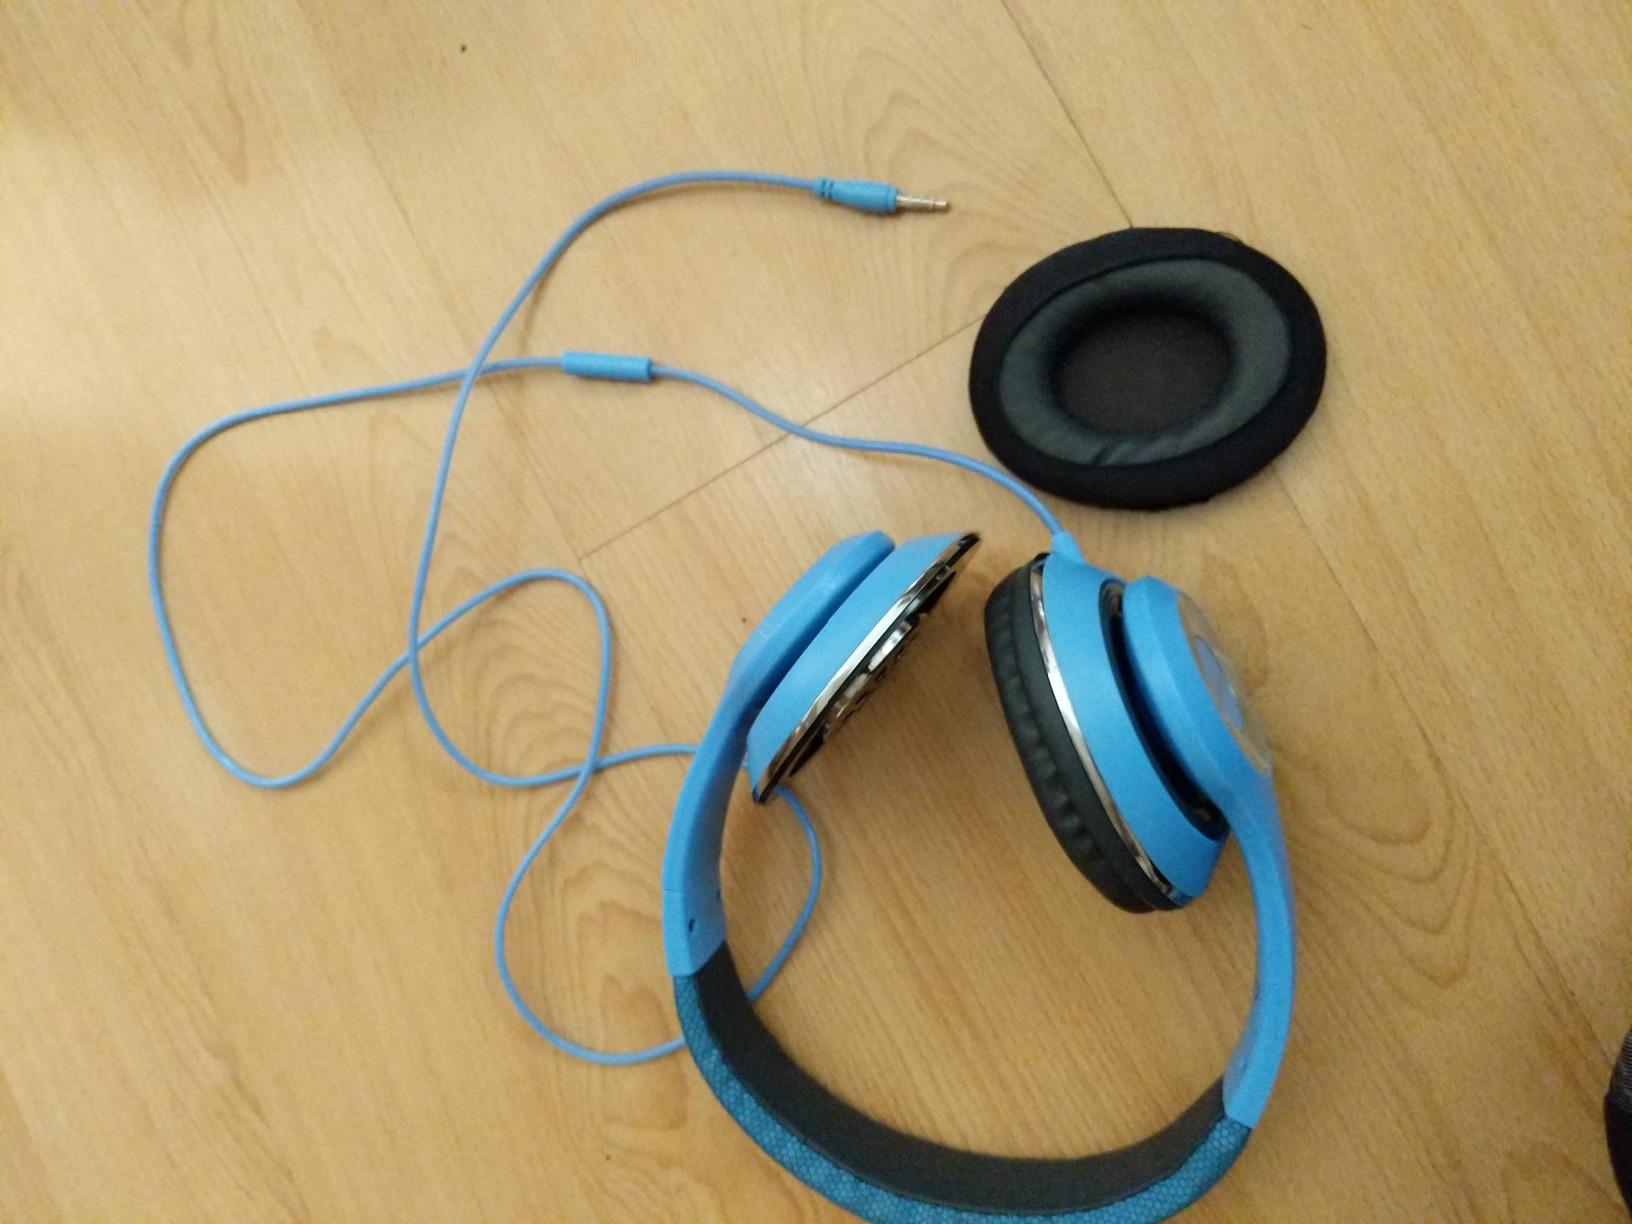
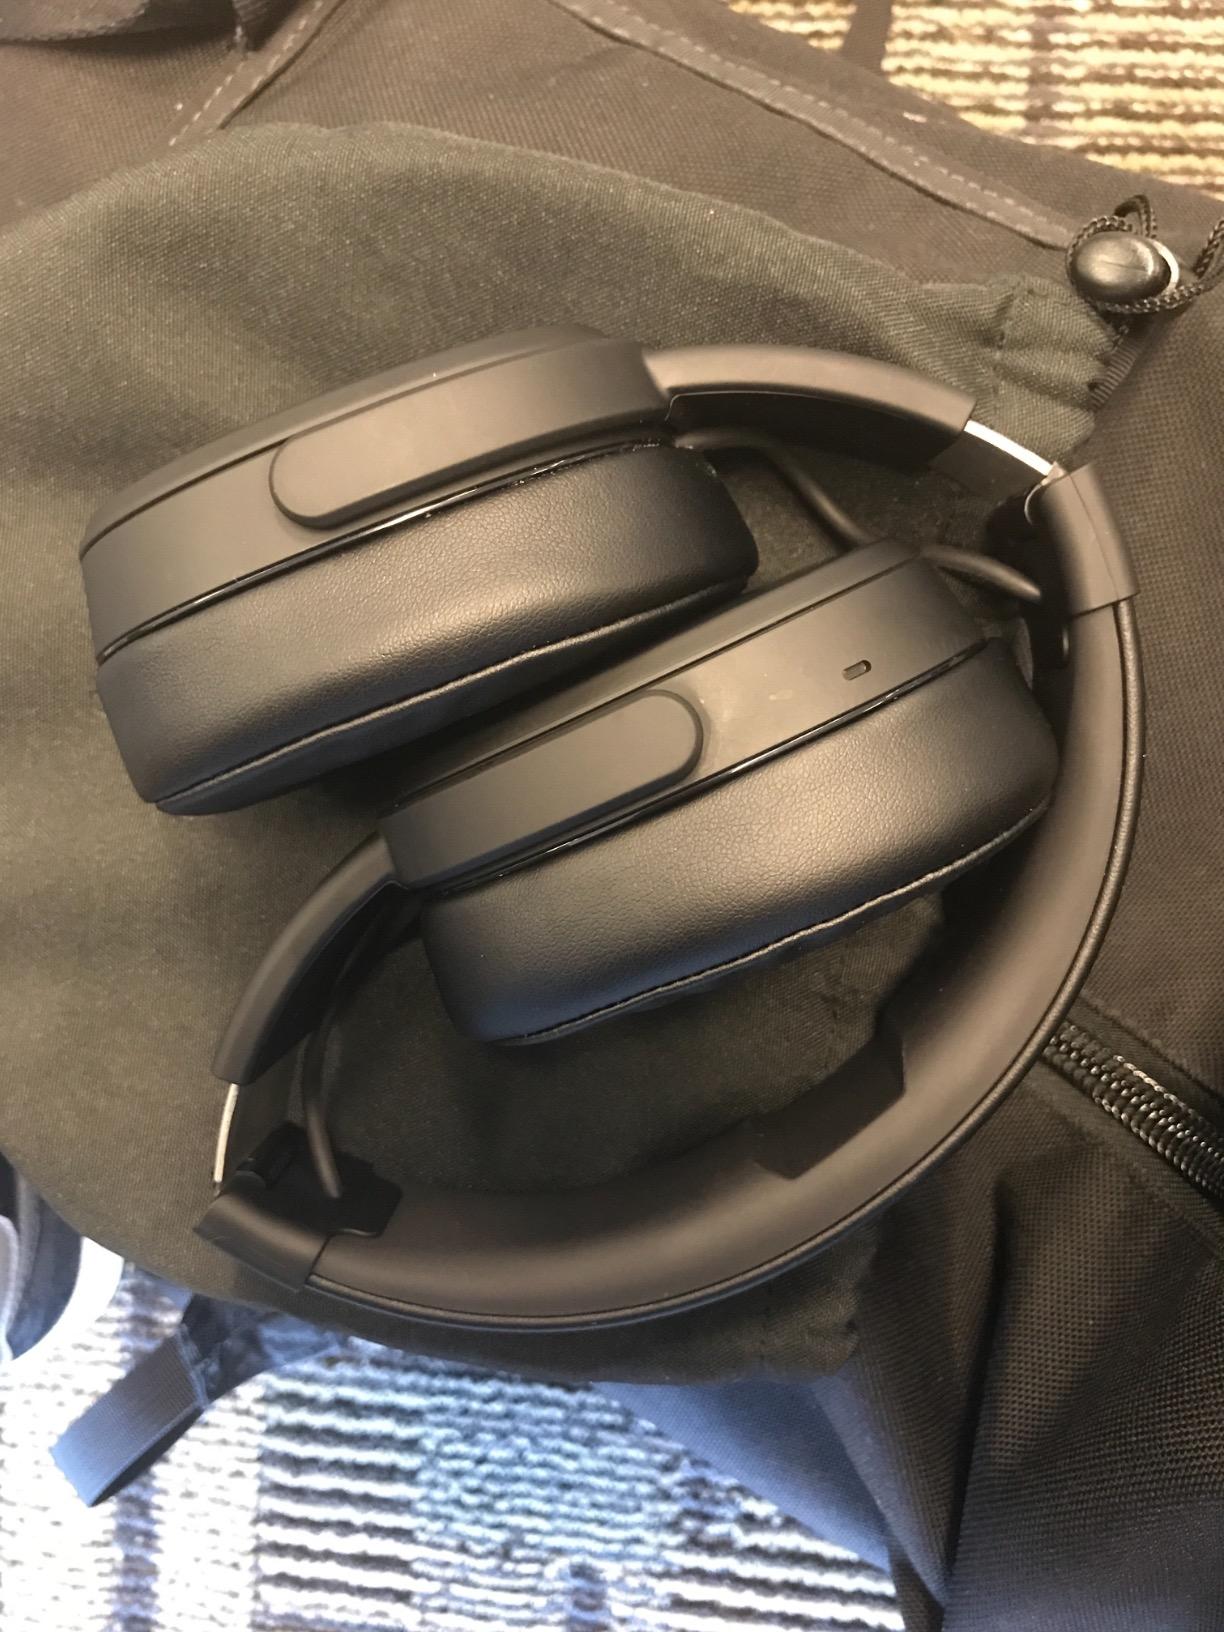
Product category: headphones
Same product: no